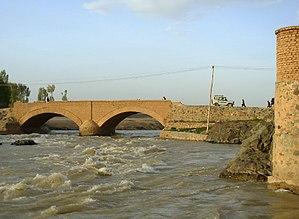
Chaghcharan ou Tchaghtcharan, également appelé Firuzkoh, est une ville et un district du centre de l'Afghanistan, qui sert de capitale à la province de Ghor. Il est situé sur le côté sud de la rivière Hari, à 2 230 m d'altitude. Chaghcharan est reliée par une autoroute longue de 380 km avec Hérat à l'ouest et par une autoroute longue de 450 km avec Kaboul à l'est. La ville est desservie par l'aérodrome de Chaghcharan.